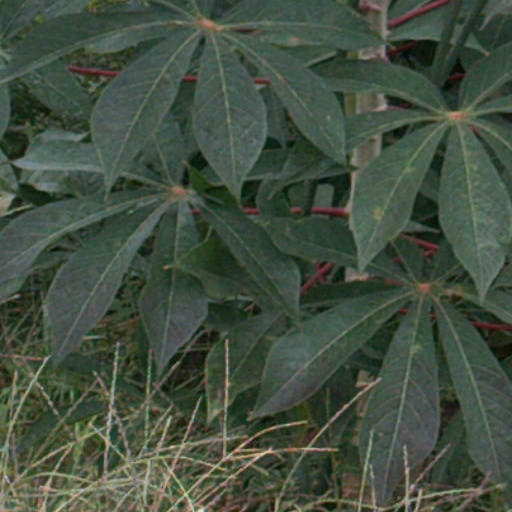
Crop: cassava